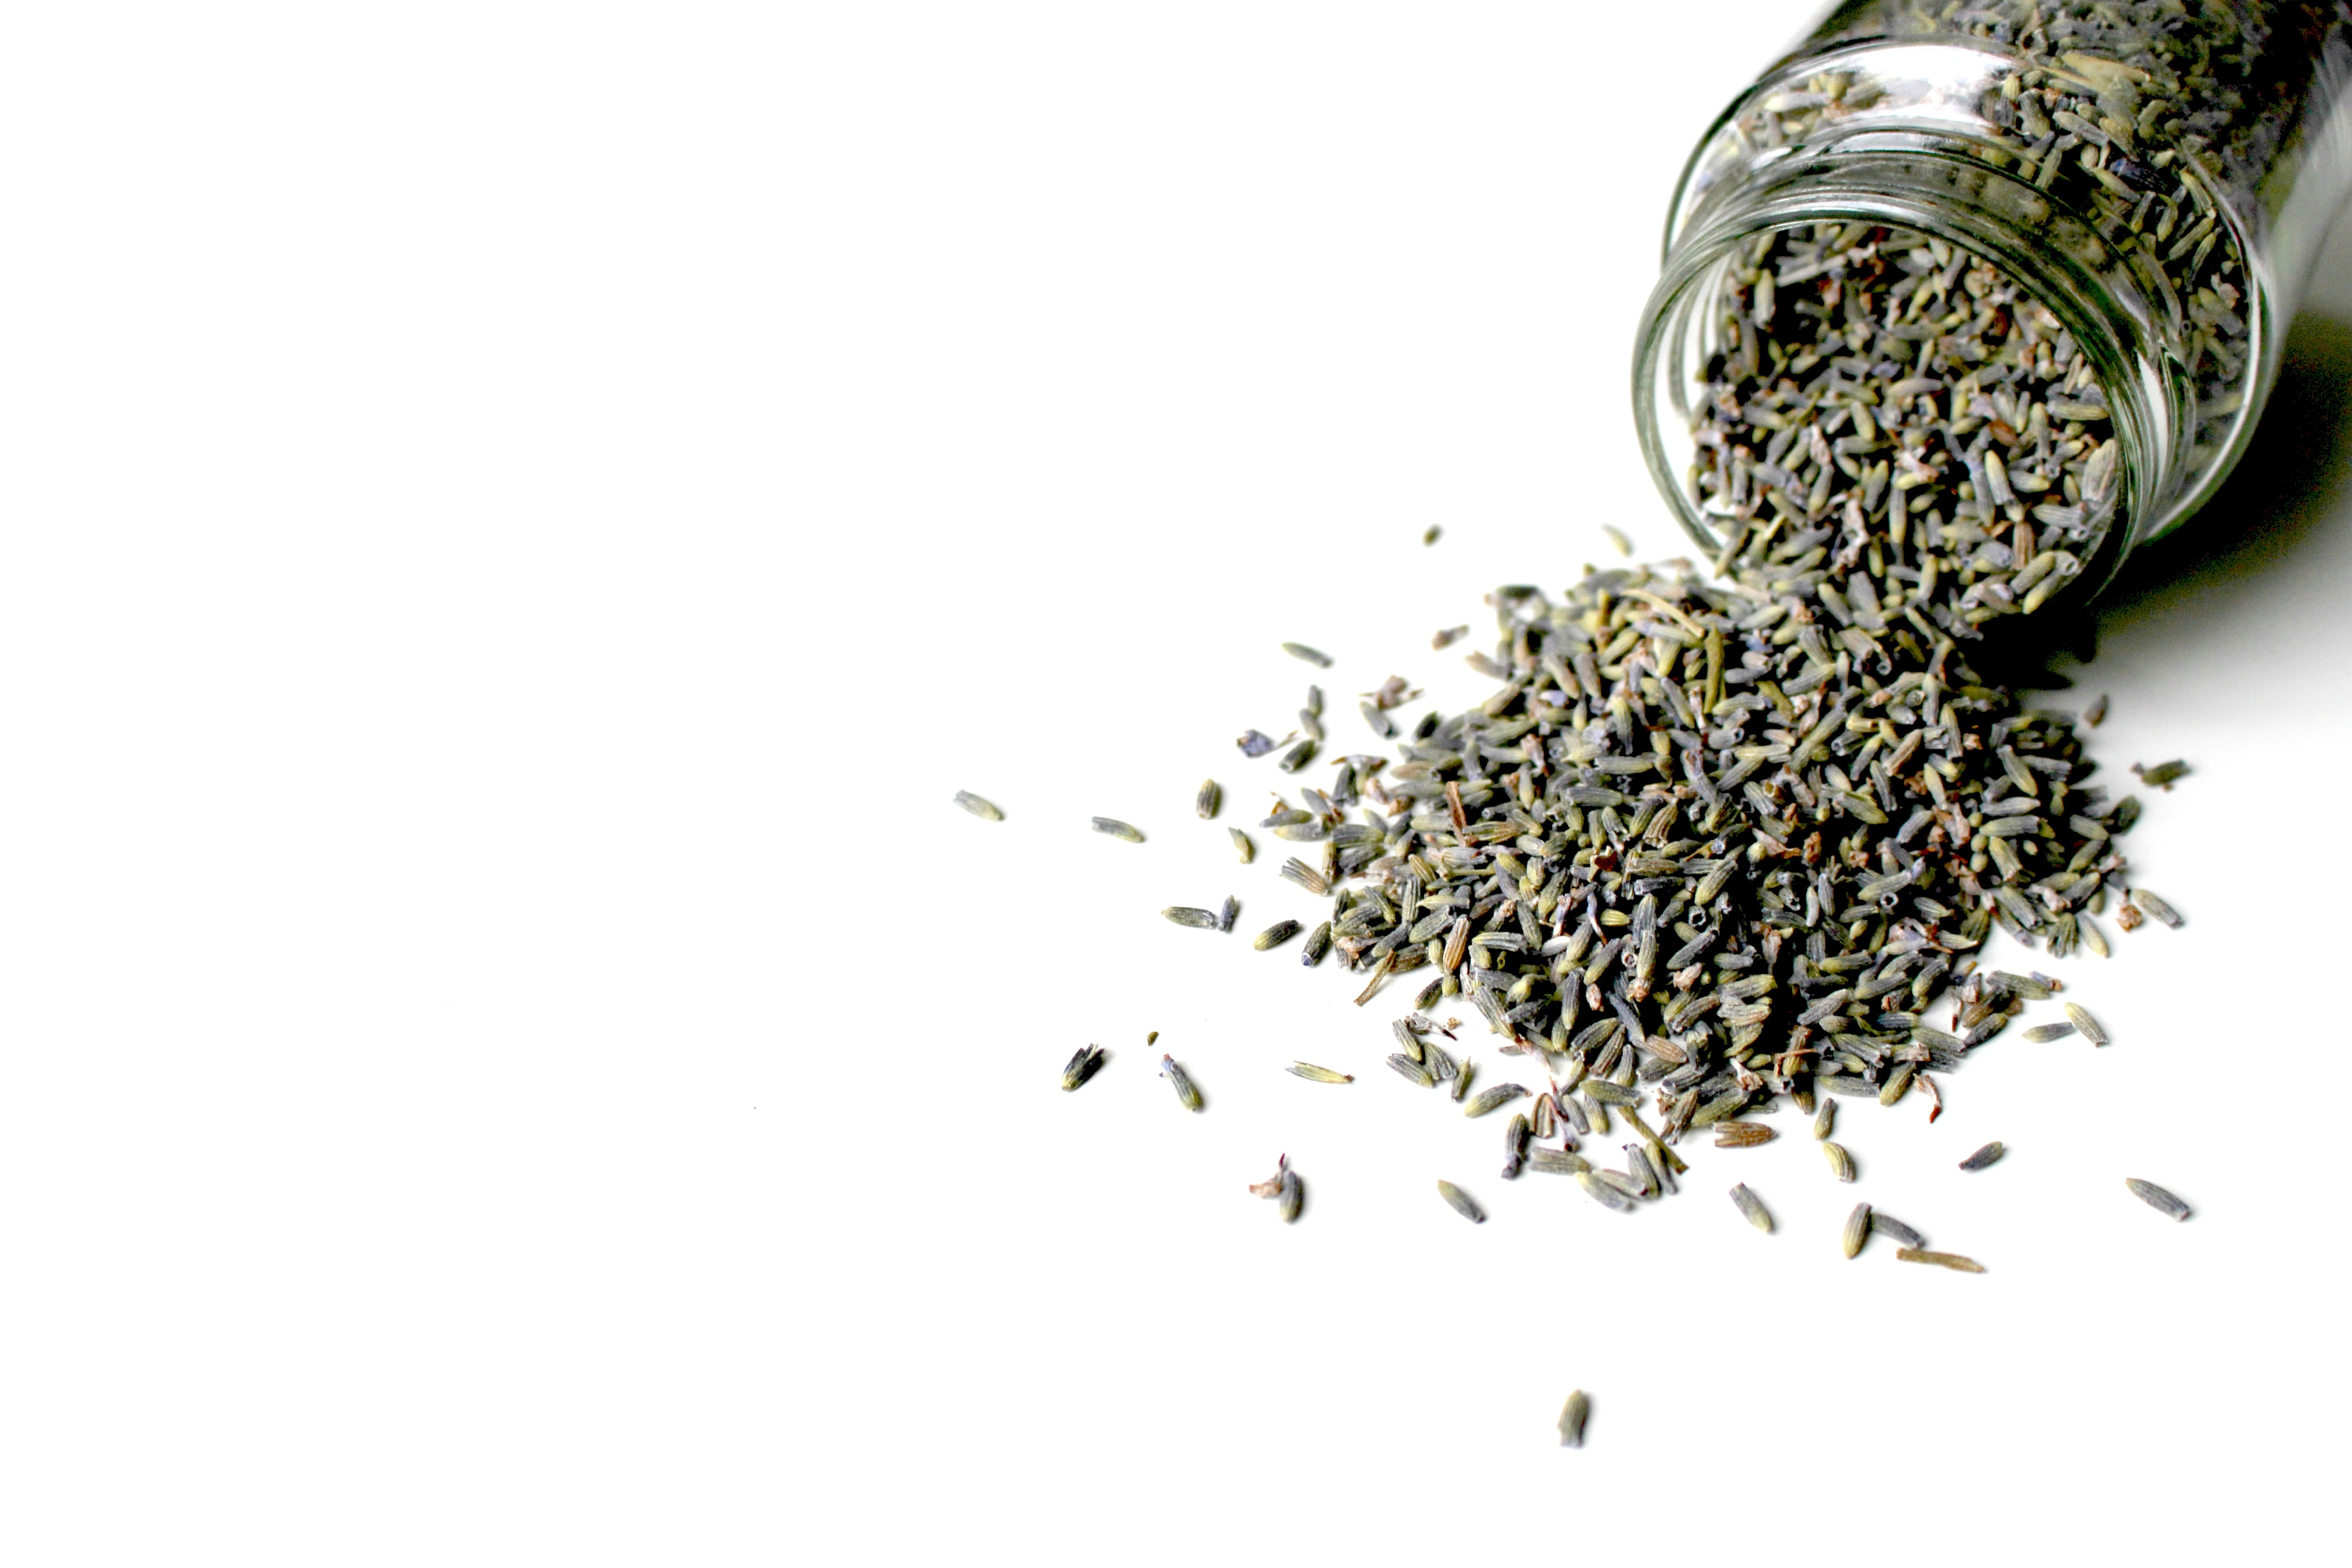
nature, blossom, plant, flower, purple, bloom, glass, summer, dry, france, spice, herb, produce, crop, macro, pasture, soil, drink, garden, close, lavender, flowers, dry flower, petals, violet, smell, provence, flower garden, herbs, of course, fragrance, plans, flavor, inflorescence, garden plant, garden flower, lavender flowers, true lavender, scented plant, blooming lavender, natural cosmetics, summer plant, lavender plant, glass container, grass family